Jesuit missions in China

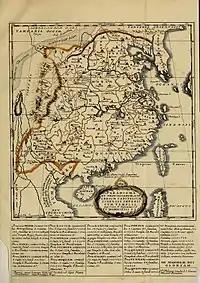
A map of the 200-odd Jesuit churches and missions established across China

During the several years of war between the Qing and the Southern Ming dynasties, it was not uncommon for some Jesuits to find themselves on different sides of the front lines: while Adam Schall was an important counselor of the Qing Shunzhi Emperor in Beijing, Michał Boym travelled from the jungles of south-western China to Rome, carrying the plea of help from the court of the Yongli Emperor of the Southern Ming, and returned with the Pope's response that promised prayer, after some military assistance from Macau. There were many Christians in the court of the polygamist emperor.